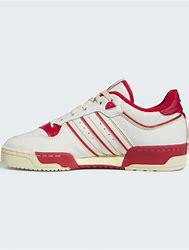
Brand: Adidas
Model: Rivalry 86